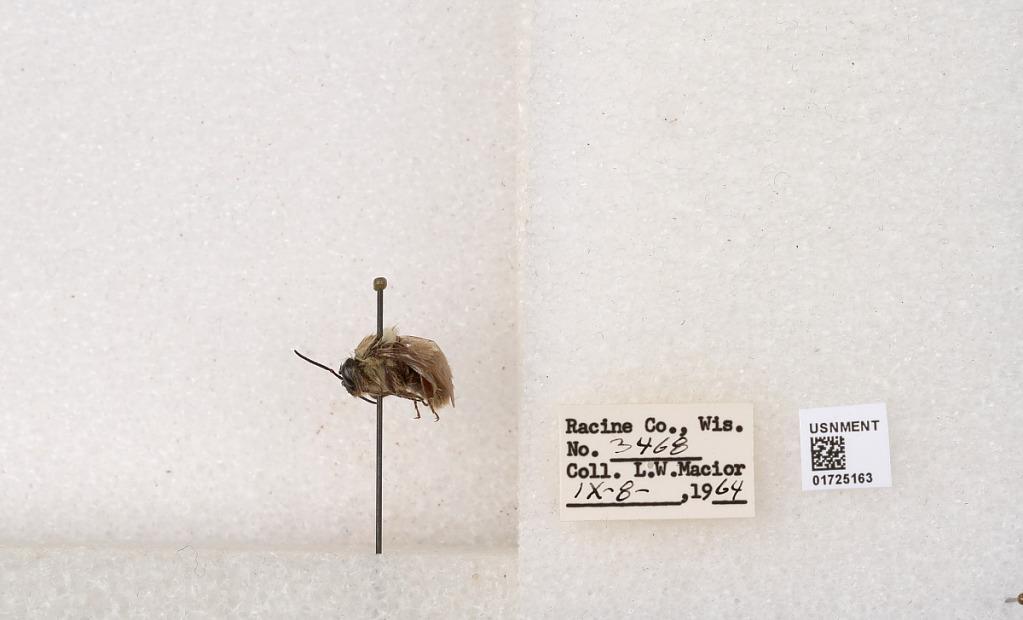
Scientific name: Bombus impatiens Cresson
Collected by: L. Macior
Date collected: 1964-9-8
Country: United States
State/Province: Wisconsin
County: Racine
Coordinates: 42.7299, -87.8123